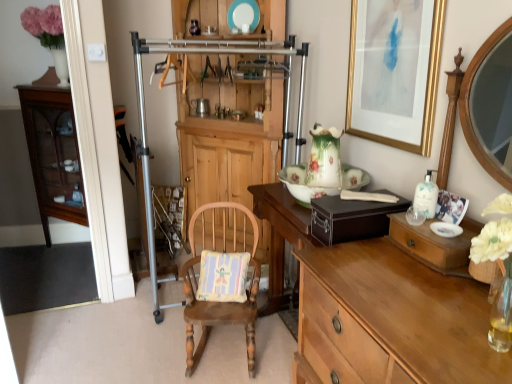
Question: From the image's perspective, locate the picture frame lying above the light brown wood desk at center. Your answer should be formatted as a tuple, i.e. [(x, y)], where the tuple contains the x and y coordinates of a point satisfying the conditions above.
Answer: [(0.771, 0.193)]